Eastern Michigan University Marching Band

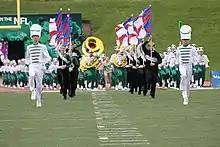
Pregame Entrance

At approximately quarter till kickoff, the band pours out of the tunnel to drum cadences. At the conclusion of the cadence the band plays the "EMU Fanfare" while announcer, Eric Braun introduces the director, twirler(s) and drum major(s). The band then plays the "Eagles Fight Song", and other traditional pregame elements such as "Go Green" and the Star Spangled Banner. A notable pregame feature is the "Floating E" down the field.